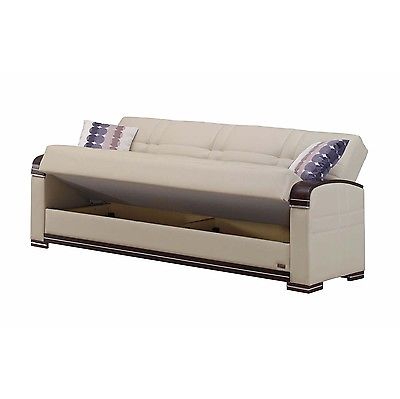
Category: sofa